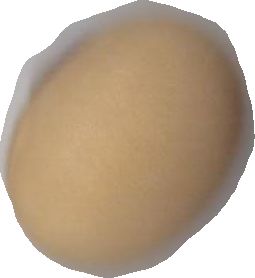
Variety: Anjasmoro